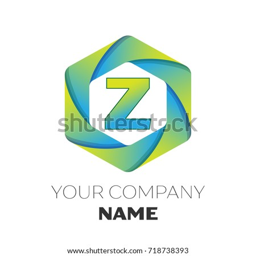
realistic letter z logo symbol in the colorful hexagonal on white background .